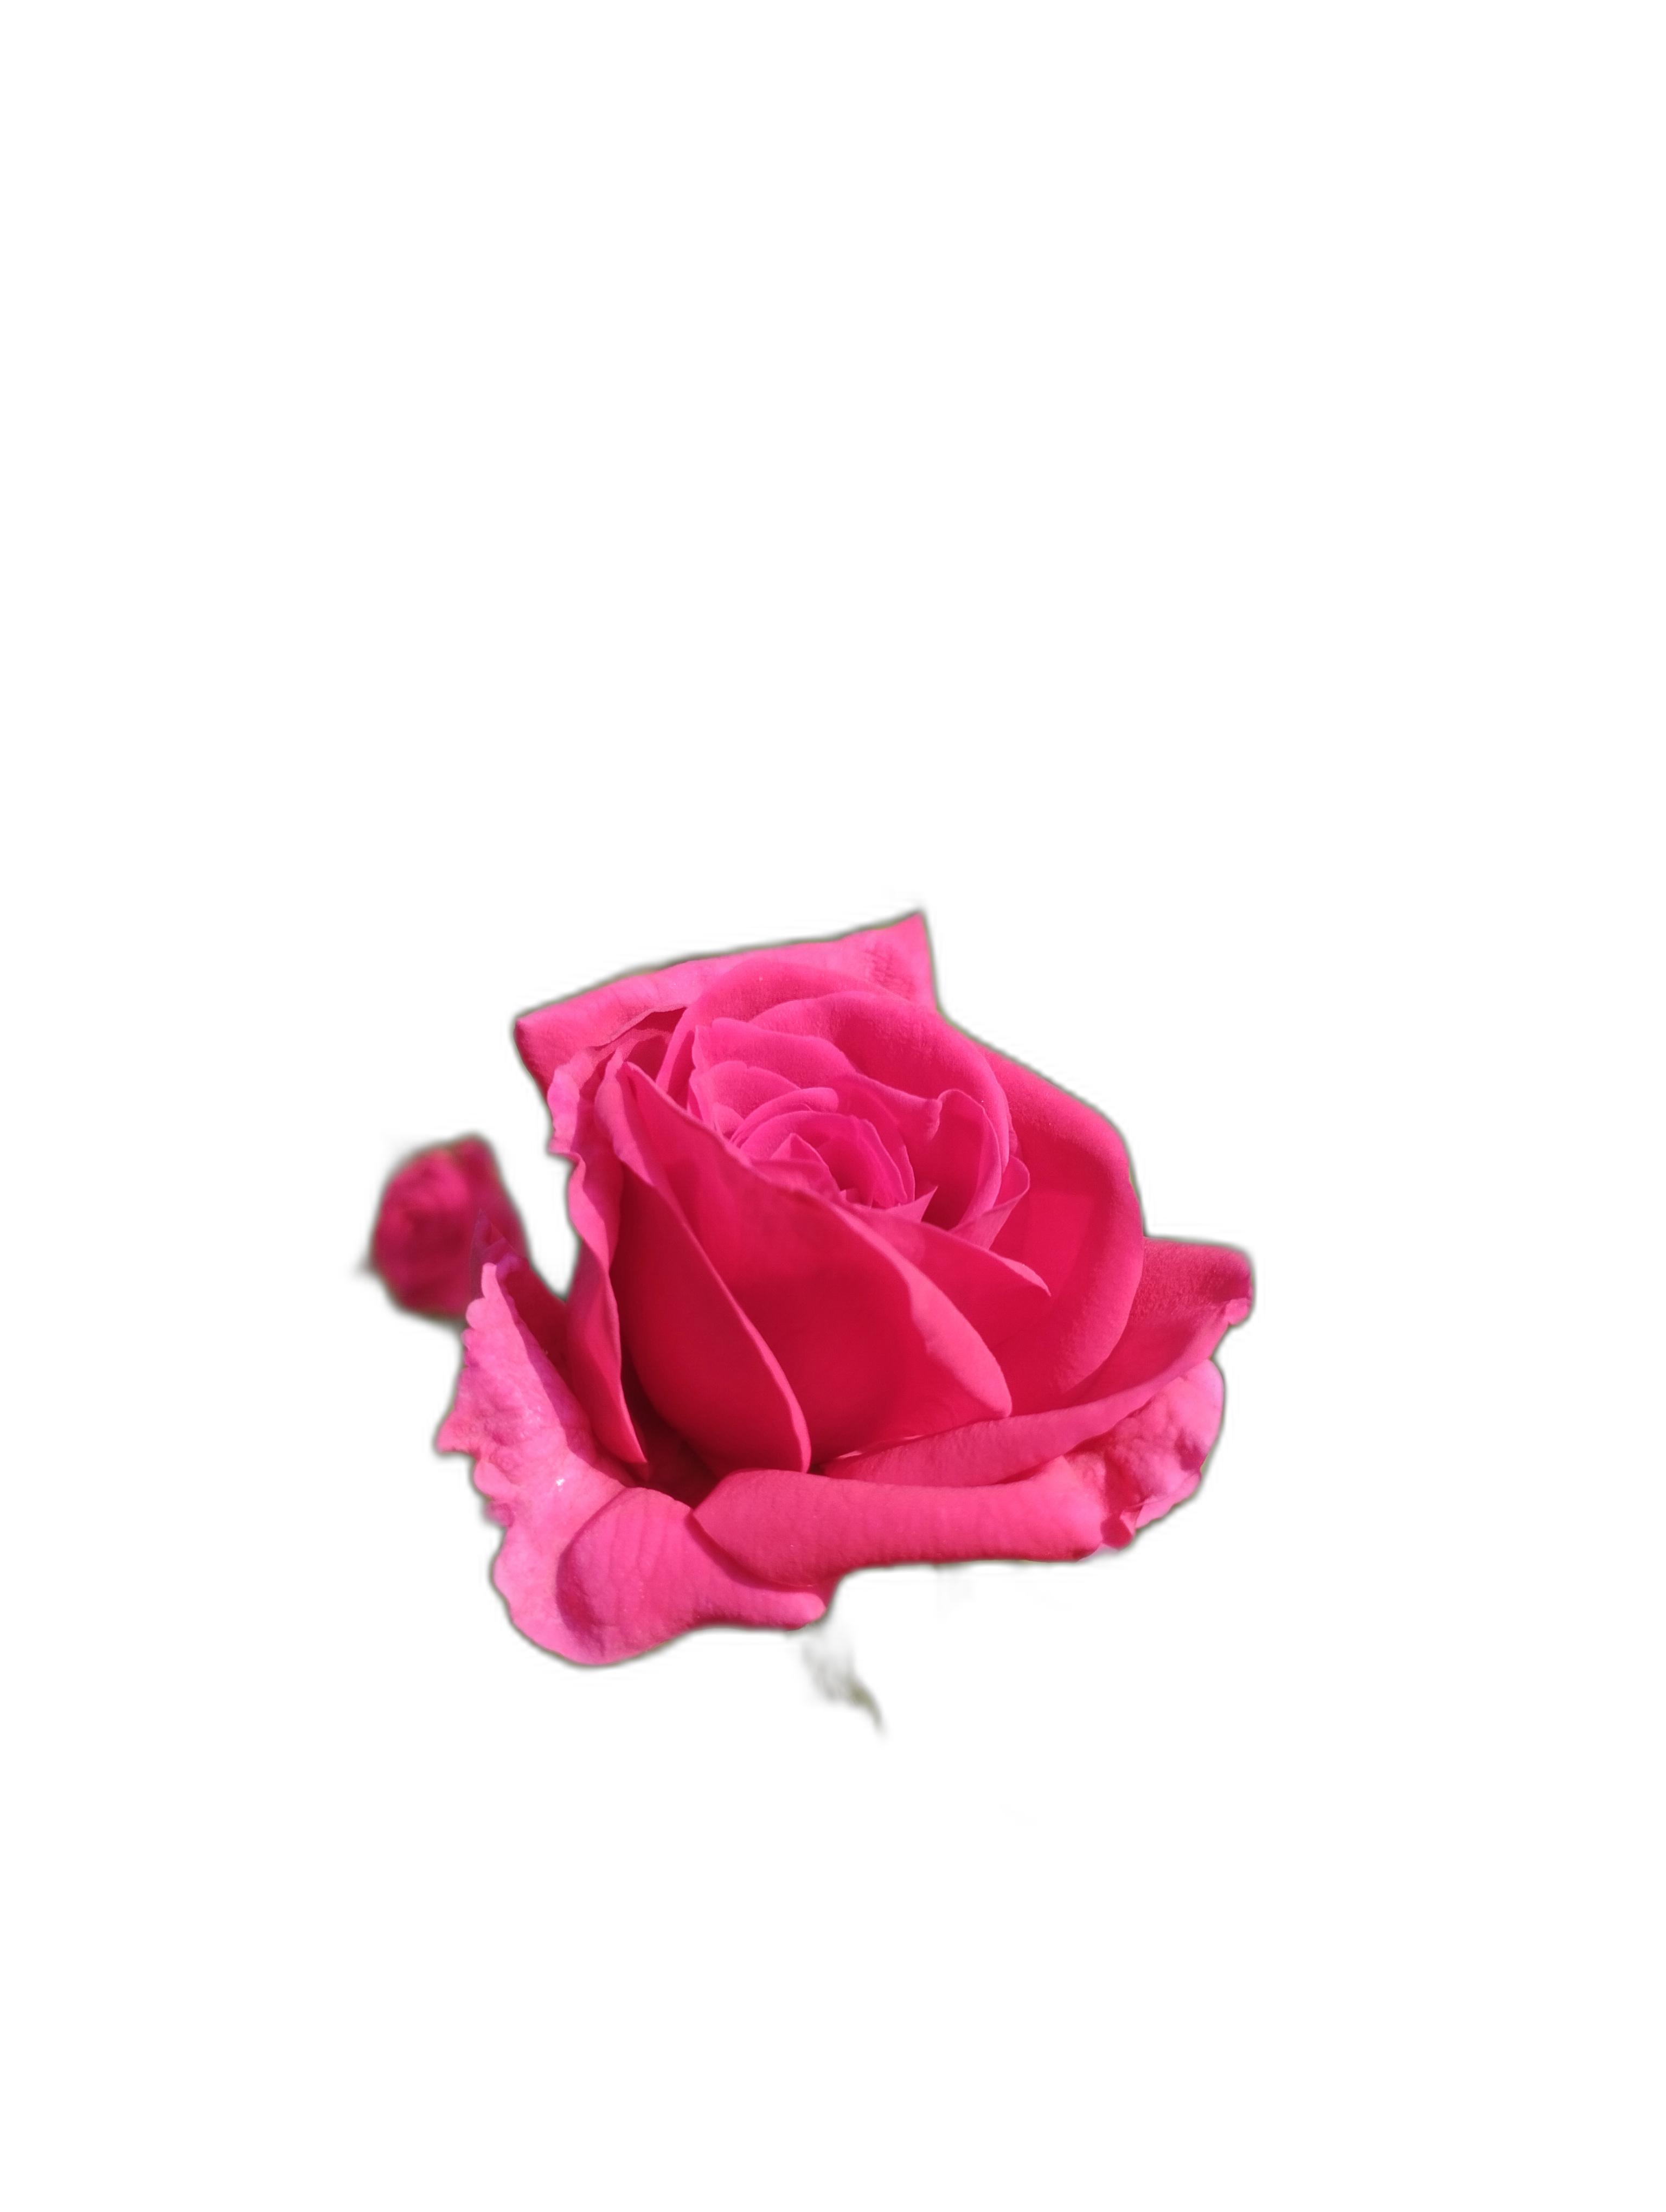
Label: Rose